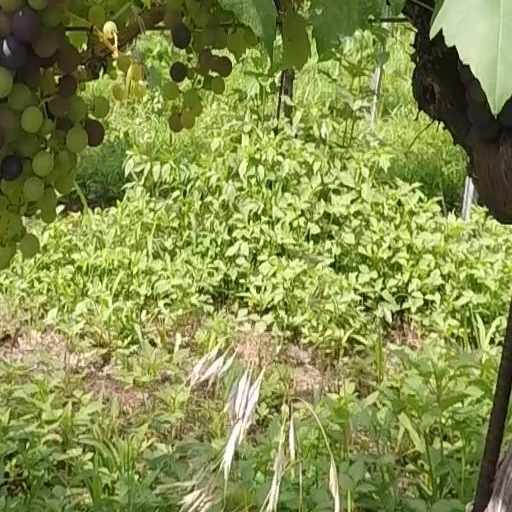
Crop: grape